Erchim Stadium

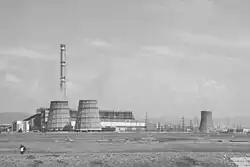
Power Station #4 before construction of the stadium

Erchim Stadium is an association football stadium in Bayangol District, Ulaanbaatar, Mongolia. It serves as the home stadium of Mongolia's most successful football club, Erchim FC of the Mongolian Premier League. Erchim is typically the only Premier League club to have its own stadium as the league's other clubs play at the MFF Football Centre. The stadium is flanked by the mountains on one side and Thermal Power Plant No. 4, the owners of Erchim FC, on the other. The stadium has a capacity of 2,000 spectators and features an artificial turf playing surface.